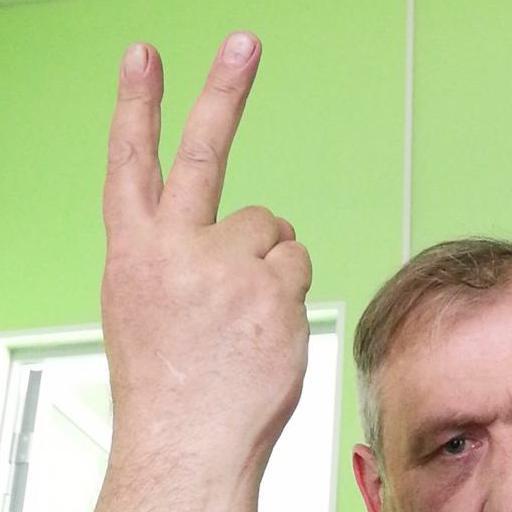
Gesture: peace_inverted